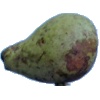
Label: Pear Stone 1